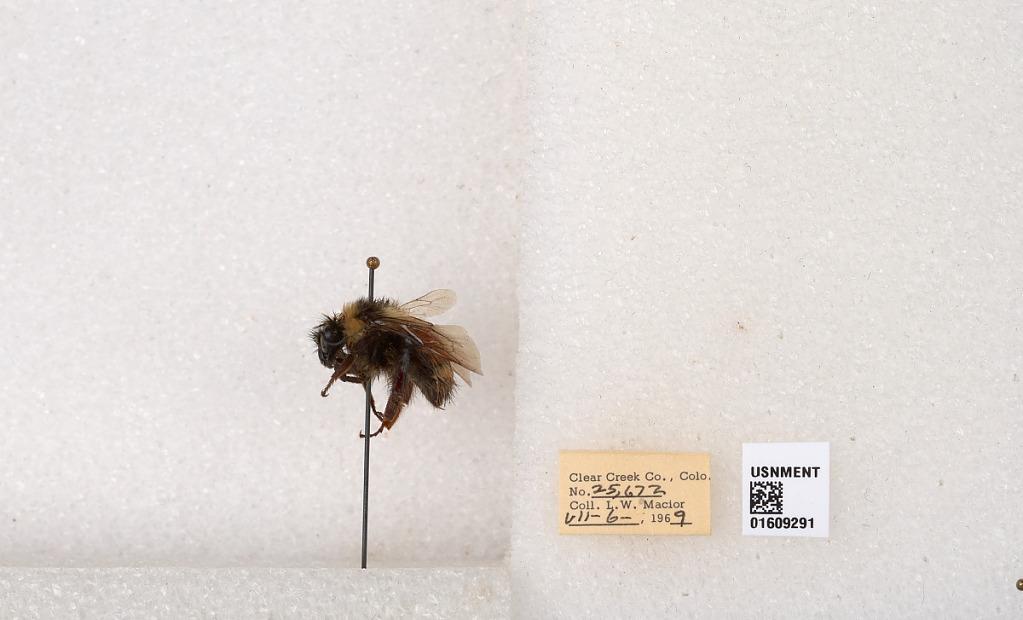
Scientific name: Bombus (Pyrobombus) sylvicola Kirby
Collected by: L. Macior
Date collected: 1969-7-6
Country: United States
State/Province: Colorado
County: Clear Creek
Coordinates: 39.6856, -105.645